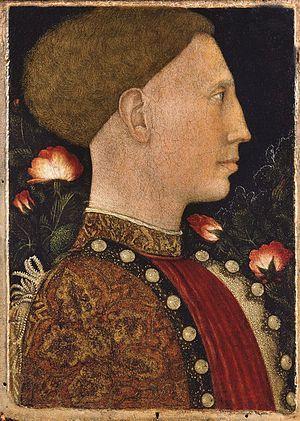
Cette page dresse une liste de personnalités nées au cours de l'année 1407 :
Pisanello, de son vrai nom Antonio di Puccio Pisano, ou Antonio di Puccio da Cereto, né à Pise vers 1395 et mort à Rome vers 1455, est un peintre, médailleur et enlumineur de la Renaissance italienne et du Quattrocento, dernier représentant du style gothique international.